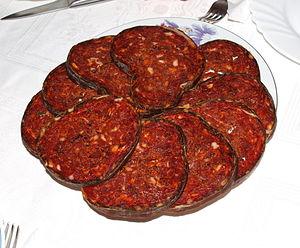
Le Kulen est une saucisse faite à partir de porc, produite en Croatie et en Serbie.
La cuisine croate est une cuisine hétérogène qu'il convient de diviser en plusieurs régions, chacune ayant ses traditions culinaires caractéristiques. La cuisine de l'intérieur de la Croatie est caractérisée par l'influence des cultures des nations voisines et utilise des épices telles que le poivre noir, le paprika ou l'ail. La région côtière, en revanche, a reçu l'influence méditerranéenne de la France ou de l'Italie et utilise plutôt de l'huile d'olive et des épices telles que le romarin, la sauge, l'origan, le clou de girofle, le laurier ou la noix de muscade.
La culture de la Croatie, pays de l'Europe du Sud-Est, désigne d'abord les pratiques culturelles observables de ses habitants.